Noémie Elhadad

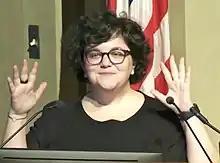
Elhadad speaks at the National Library of Medicine in 2019

Noémie Elhadad is an American data scientist who is an associate professor of biomedical informatics at the Columbia University Vagelos College of Physicians and Surgeons. As of 2022, she serves as the chair of the Department of Biomedical Informatics. Her research considers machine learning in bioinformatics, natural language processing and medicine.